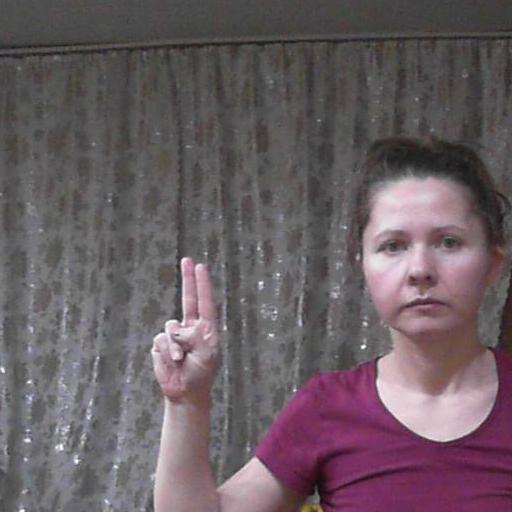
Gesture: two_up